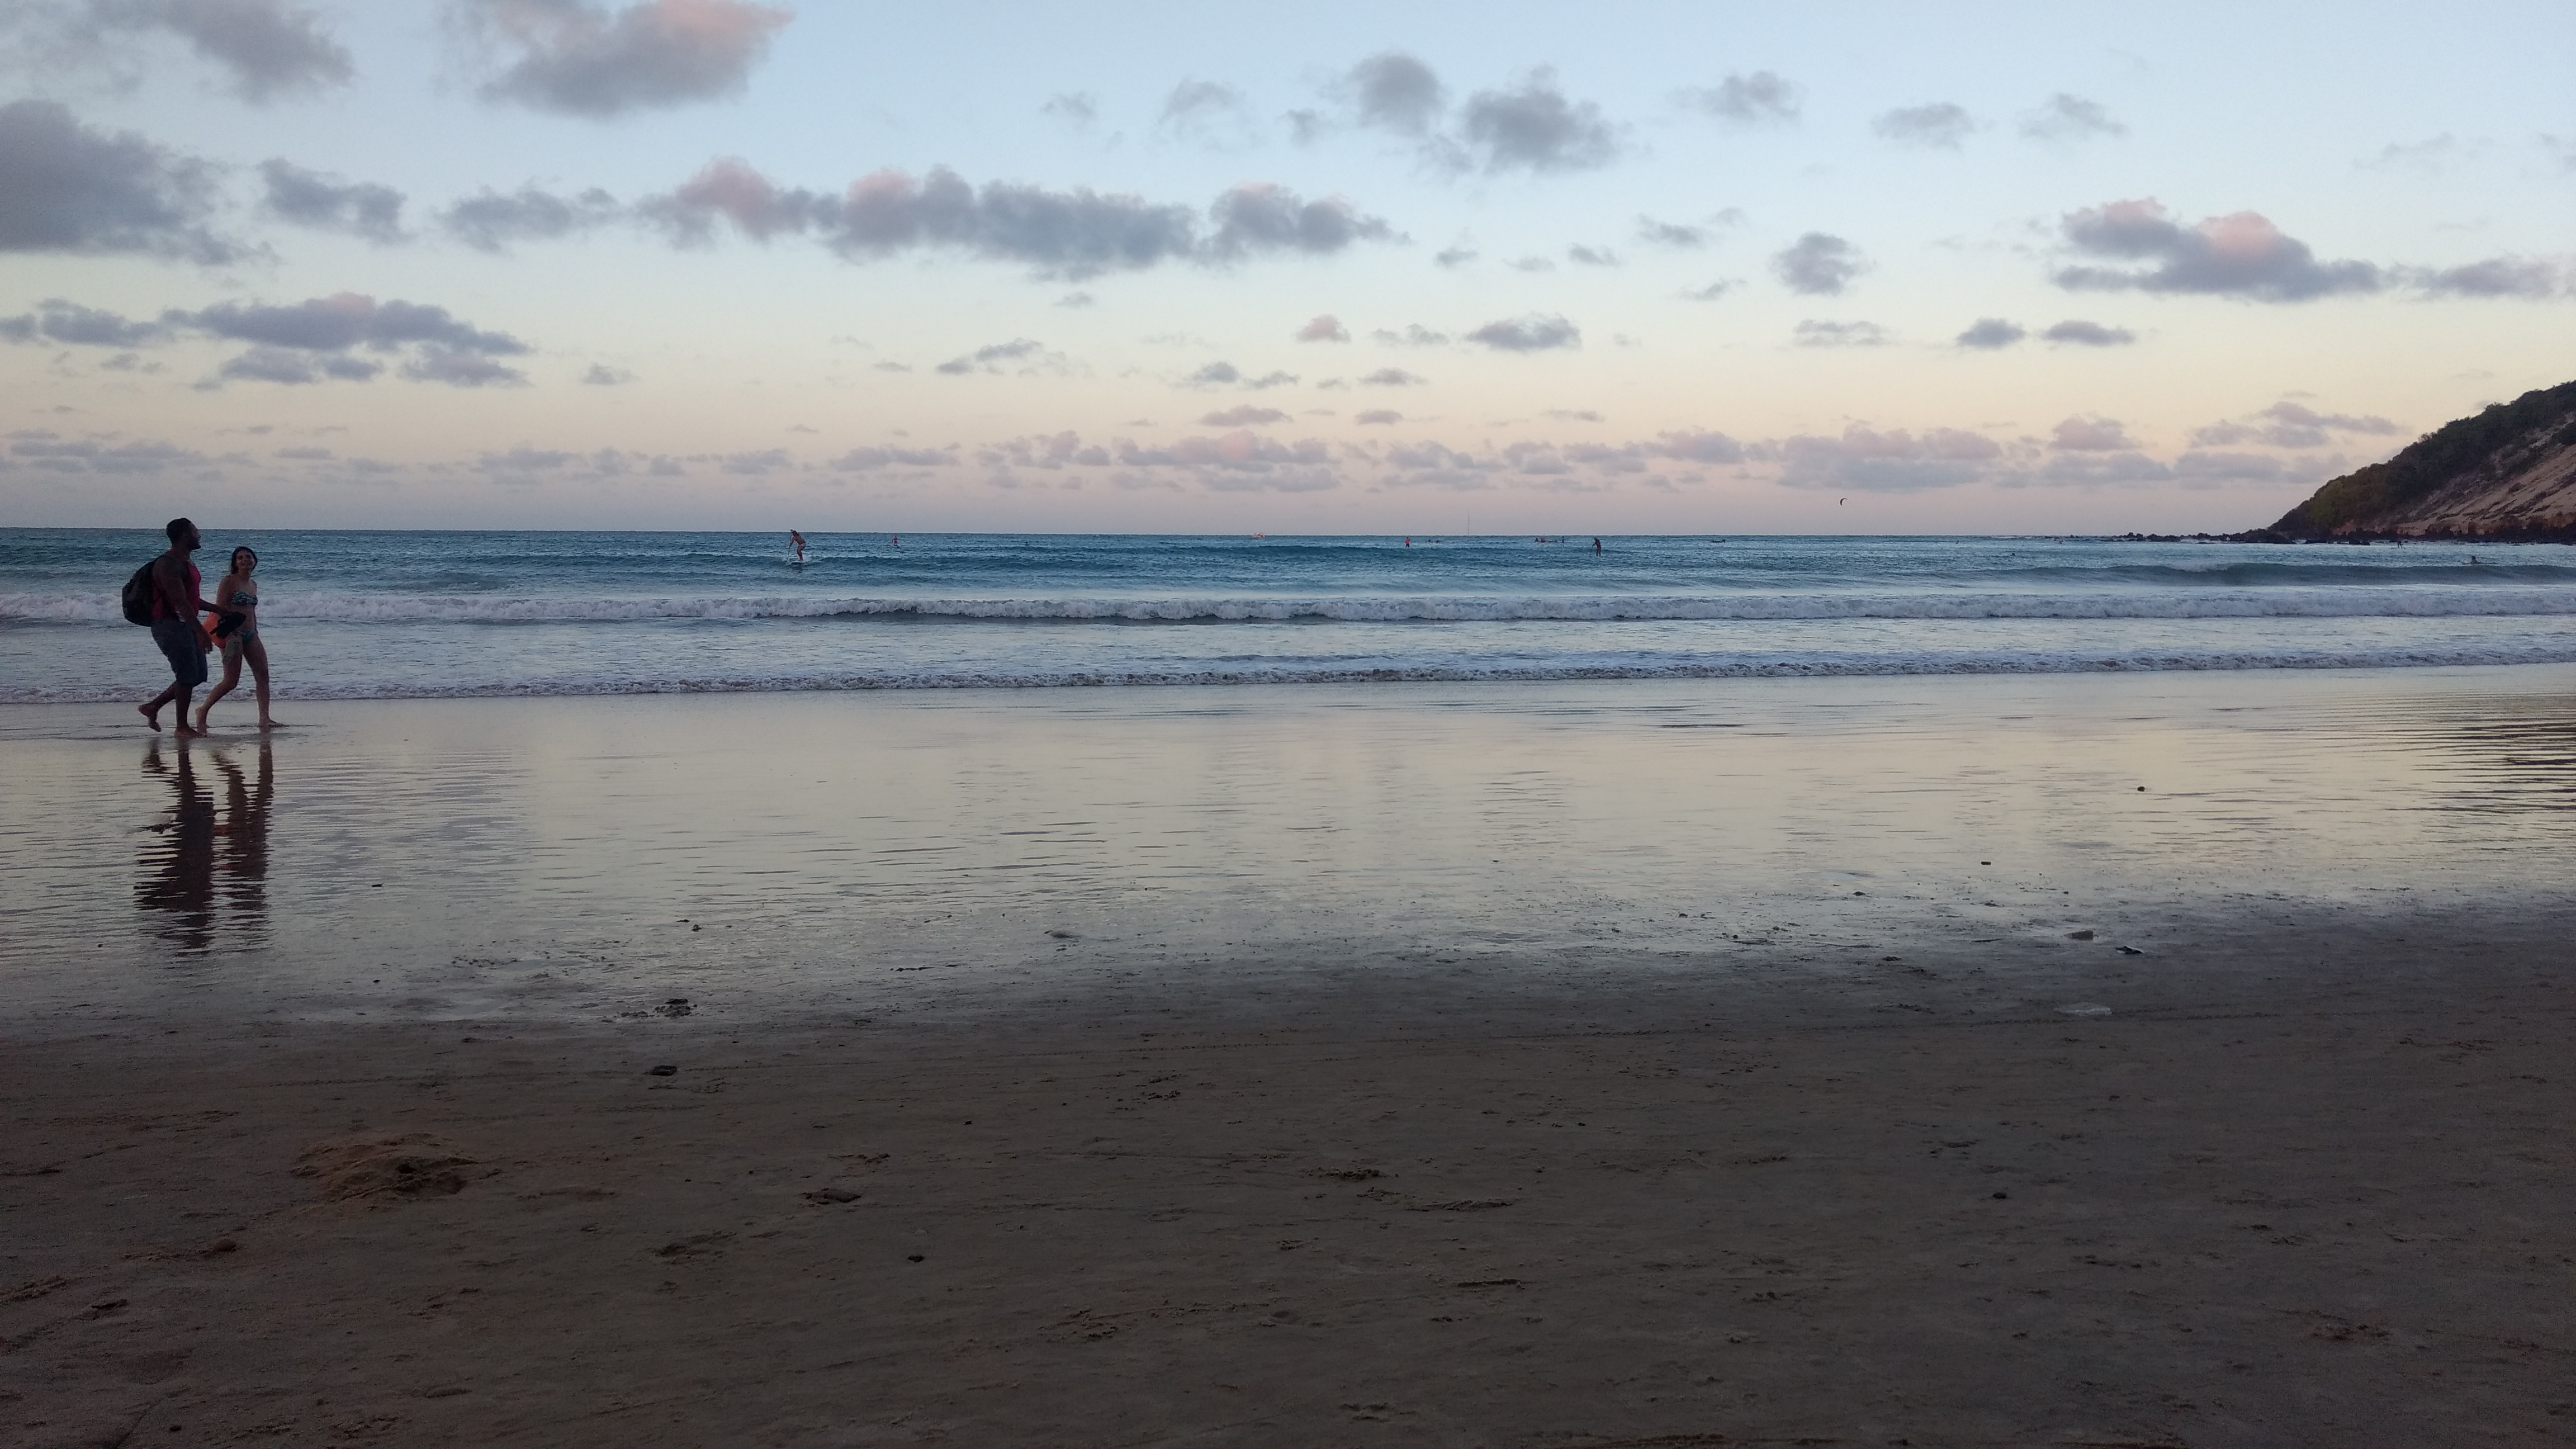
beach, sea, sun, photo, sky, body of water, ocean, shore, horizon, coast, cloud, coastal and oceanic landforms, water, calm, vacation, morning, wave, sand, evening, wind wave, sunrise, sunset, tide